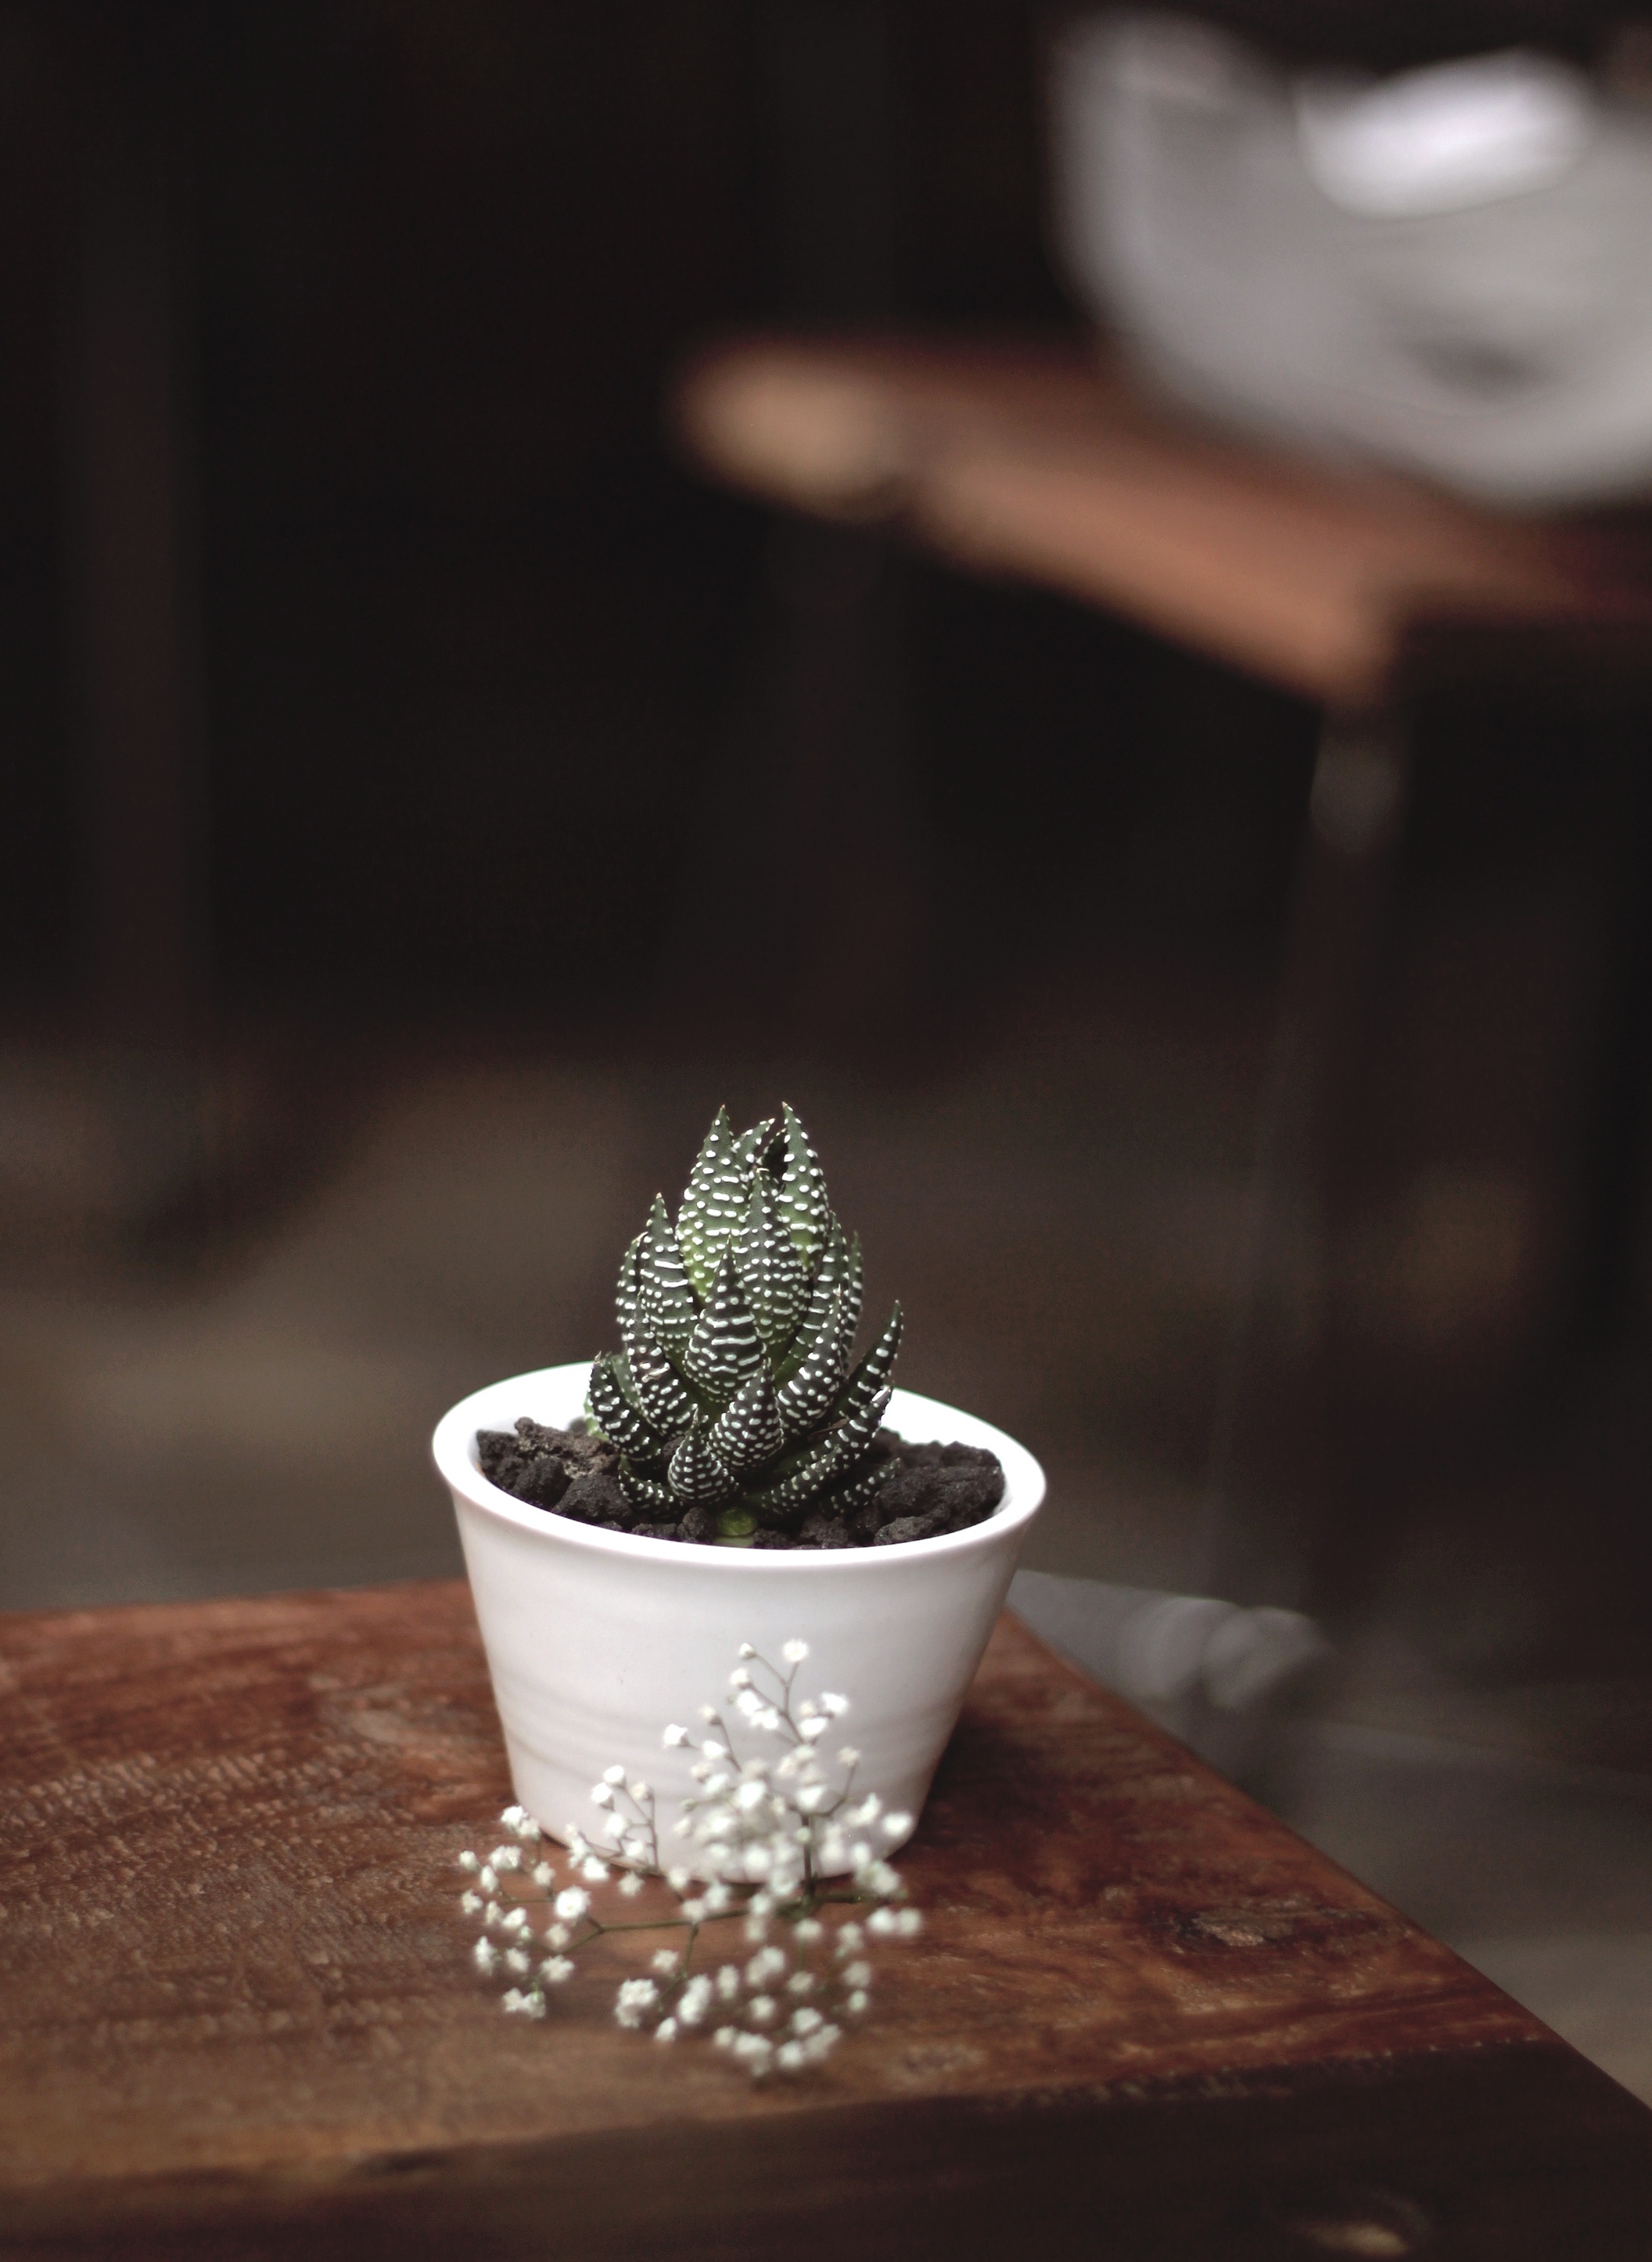
flower, food, green, drink, darkness, black, candle, lighting, close up, macro photography, flavor